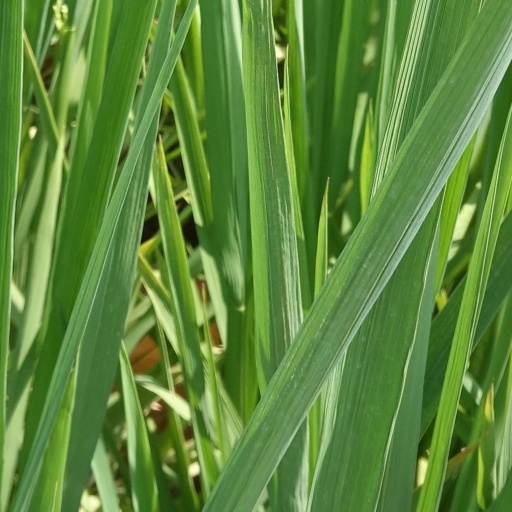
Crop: rice